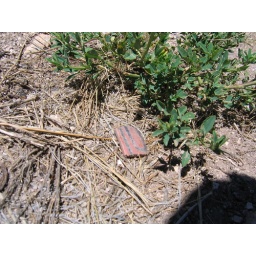
Look carefully under the plant -- there's a redware pot shard.